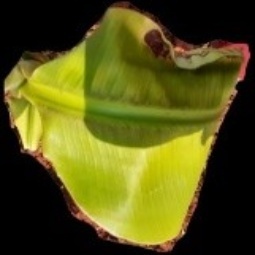
Label: Calcium